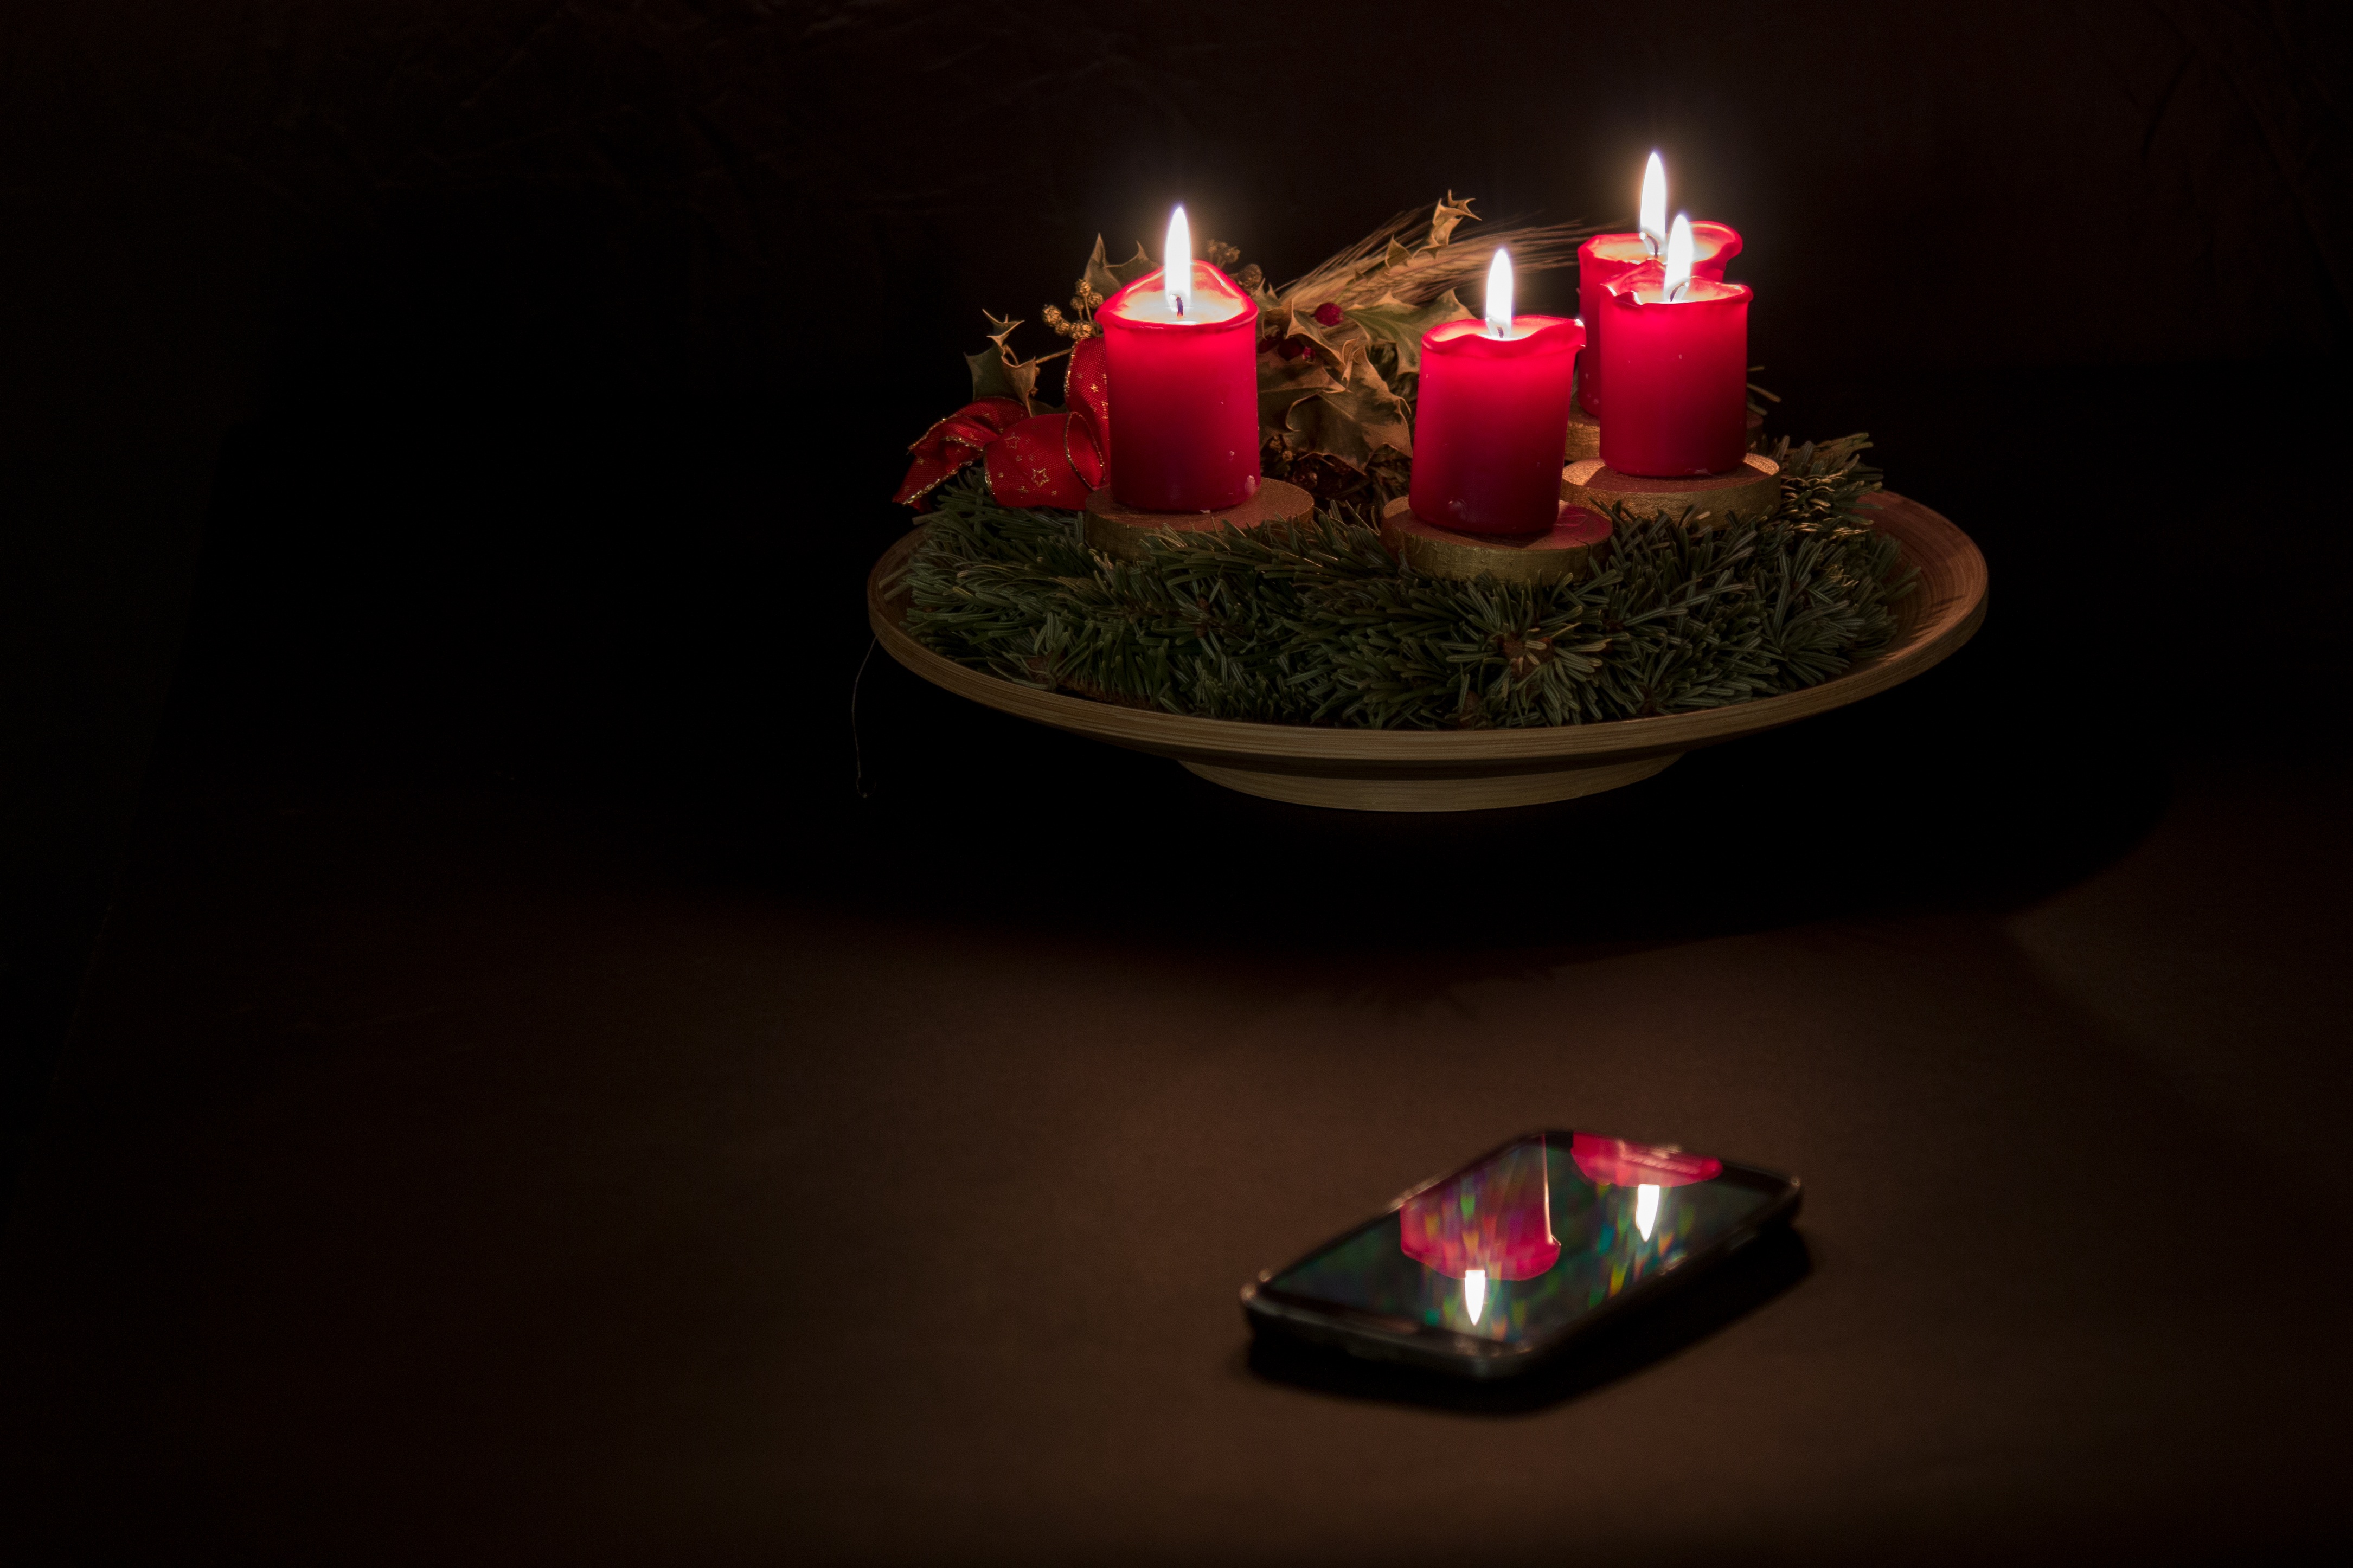
light, night, red, christmas, lighting, mobile phone, advent, christmas decoration, christmas time, december, advent wreath, mirroring, christmas lights